Boston Green New Deal

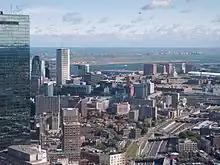
City of Boston in 2011

The municipal "Green New Deal" of Boston, Massachusetts in the United States is a Green New Deal policy agenda promoted by Michelle Wu (the current mayor of Boston). She first proposed it in August 2020 when she was a member of the Boston City Council. During Wu's mayoralty, which began in November 2021, she has implemented a number of environmental policies and projects in-line with the goals of her Green New Deal plan.